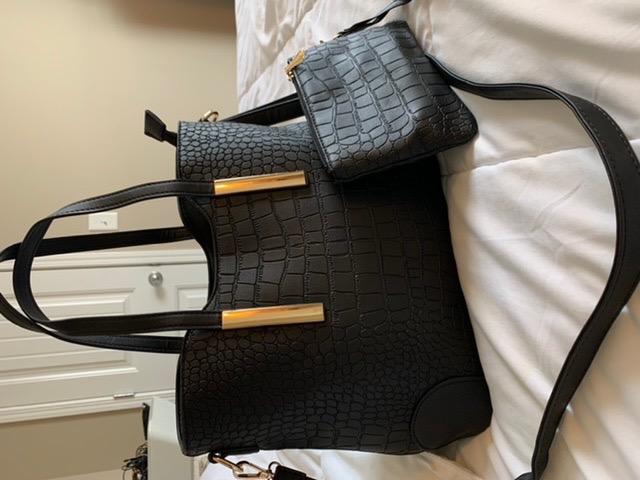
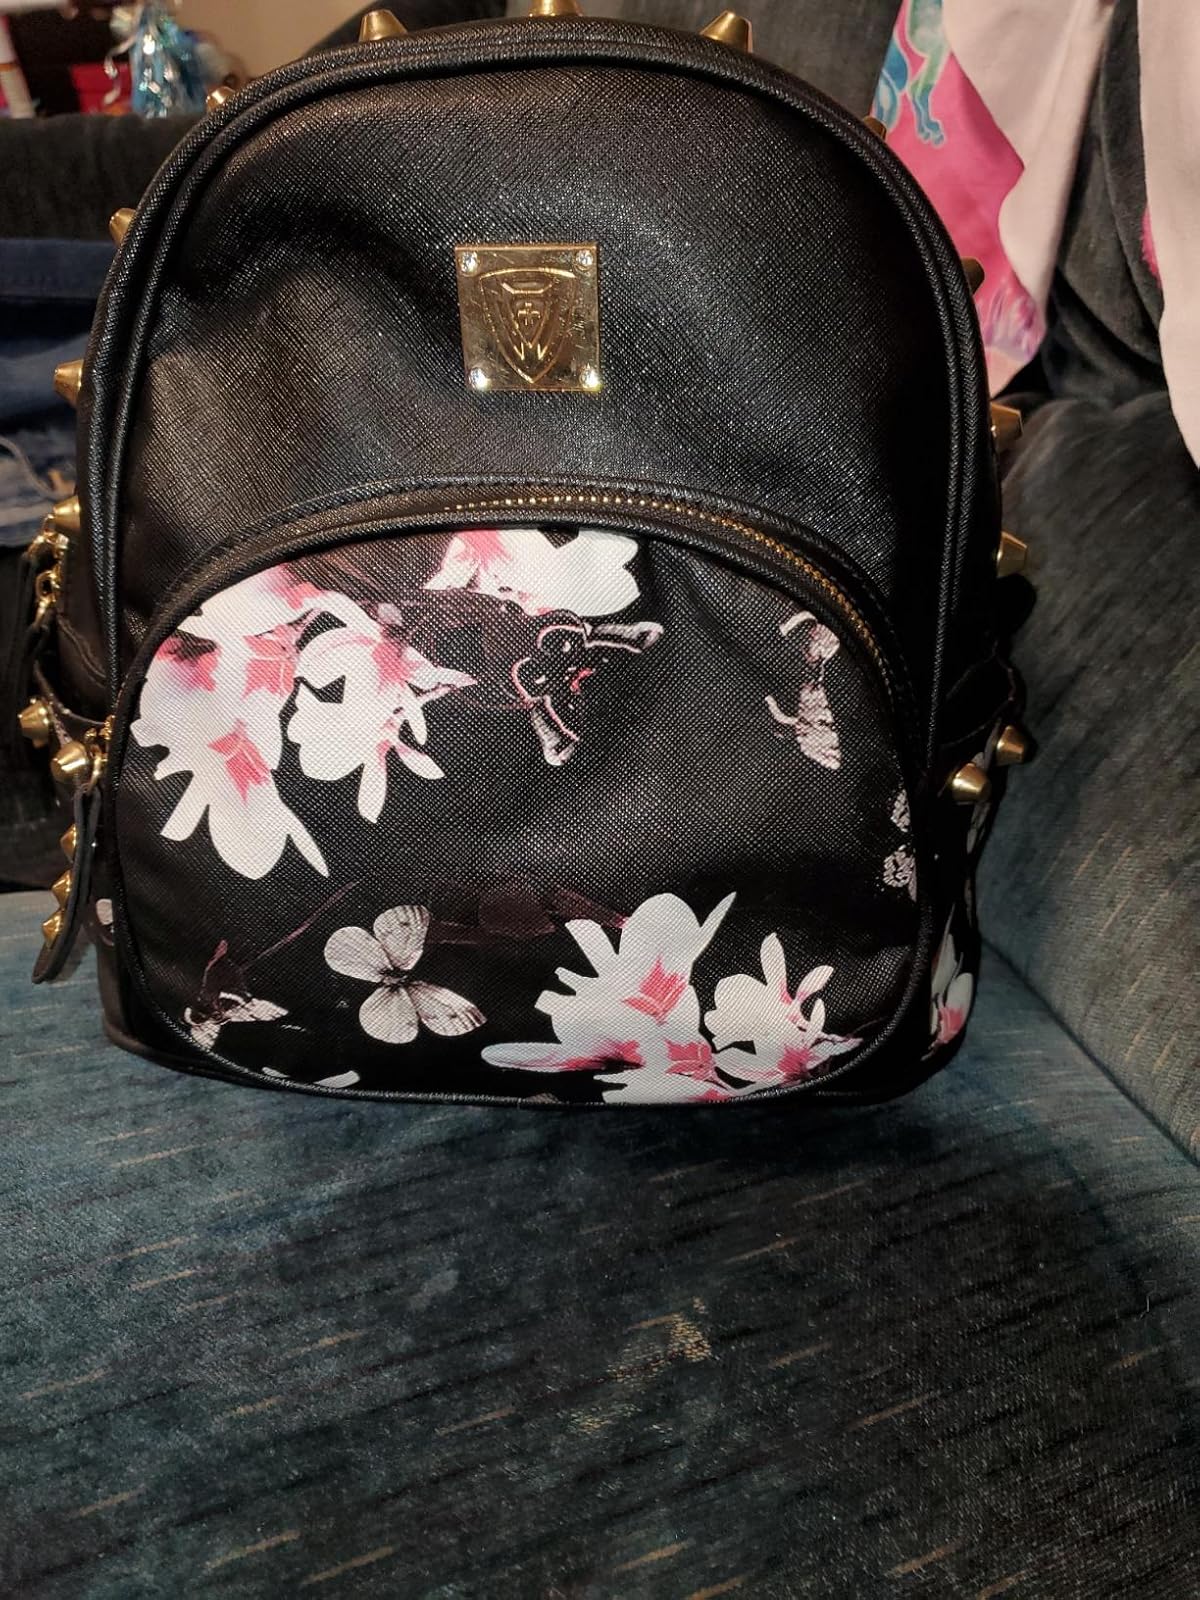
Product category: accessories_handbag
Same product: no